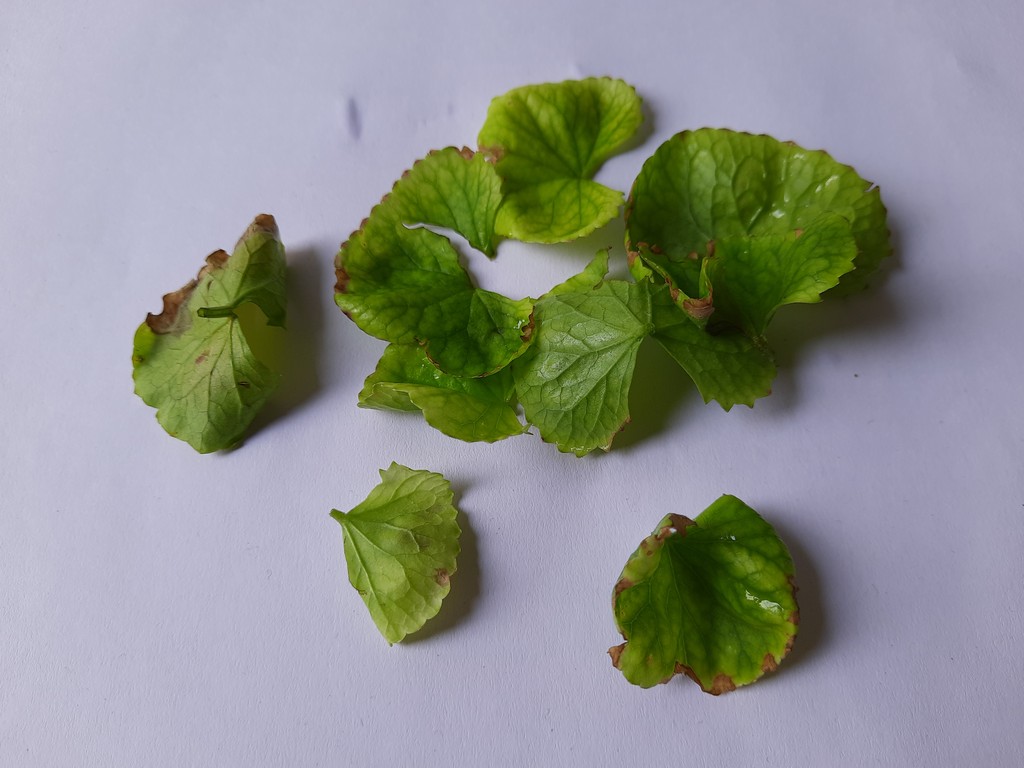
Label: Unhealthy